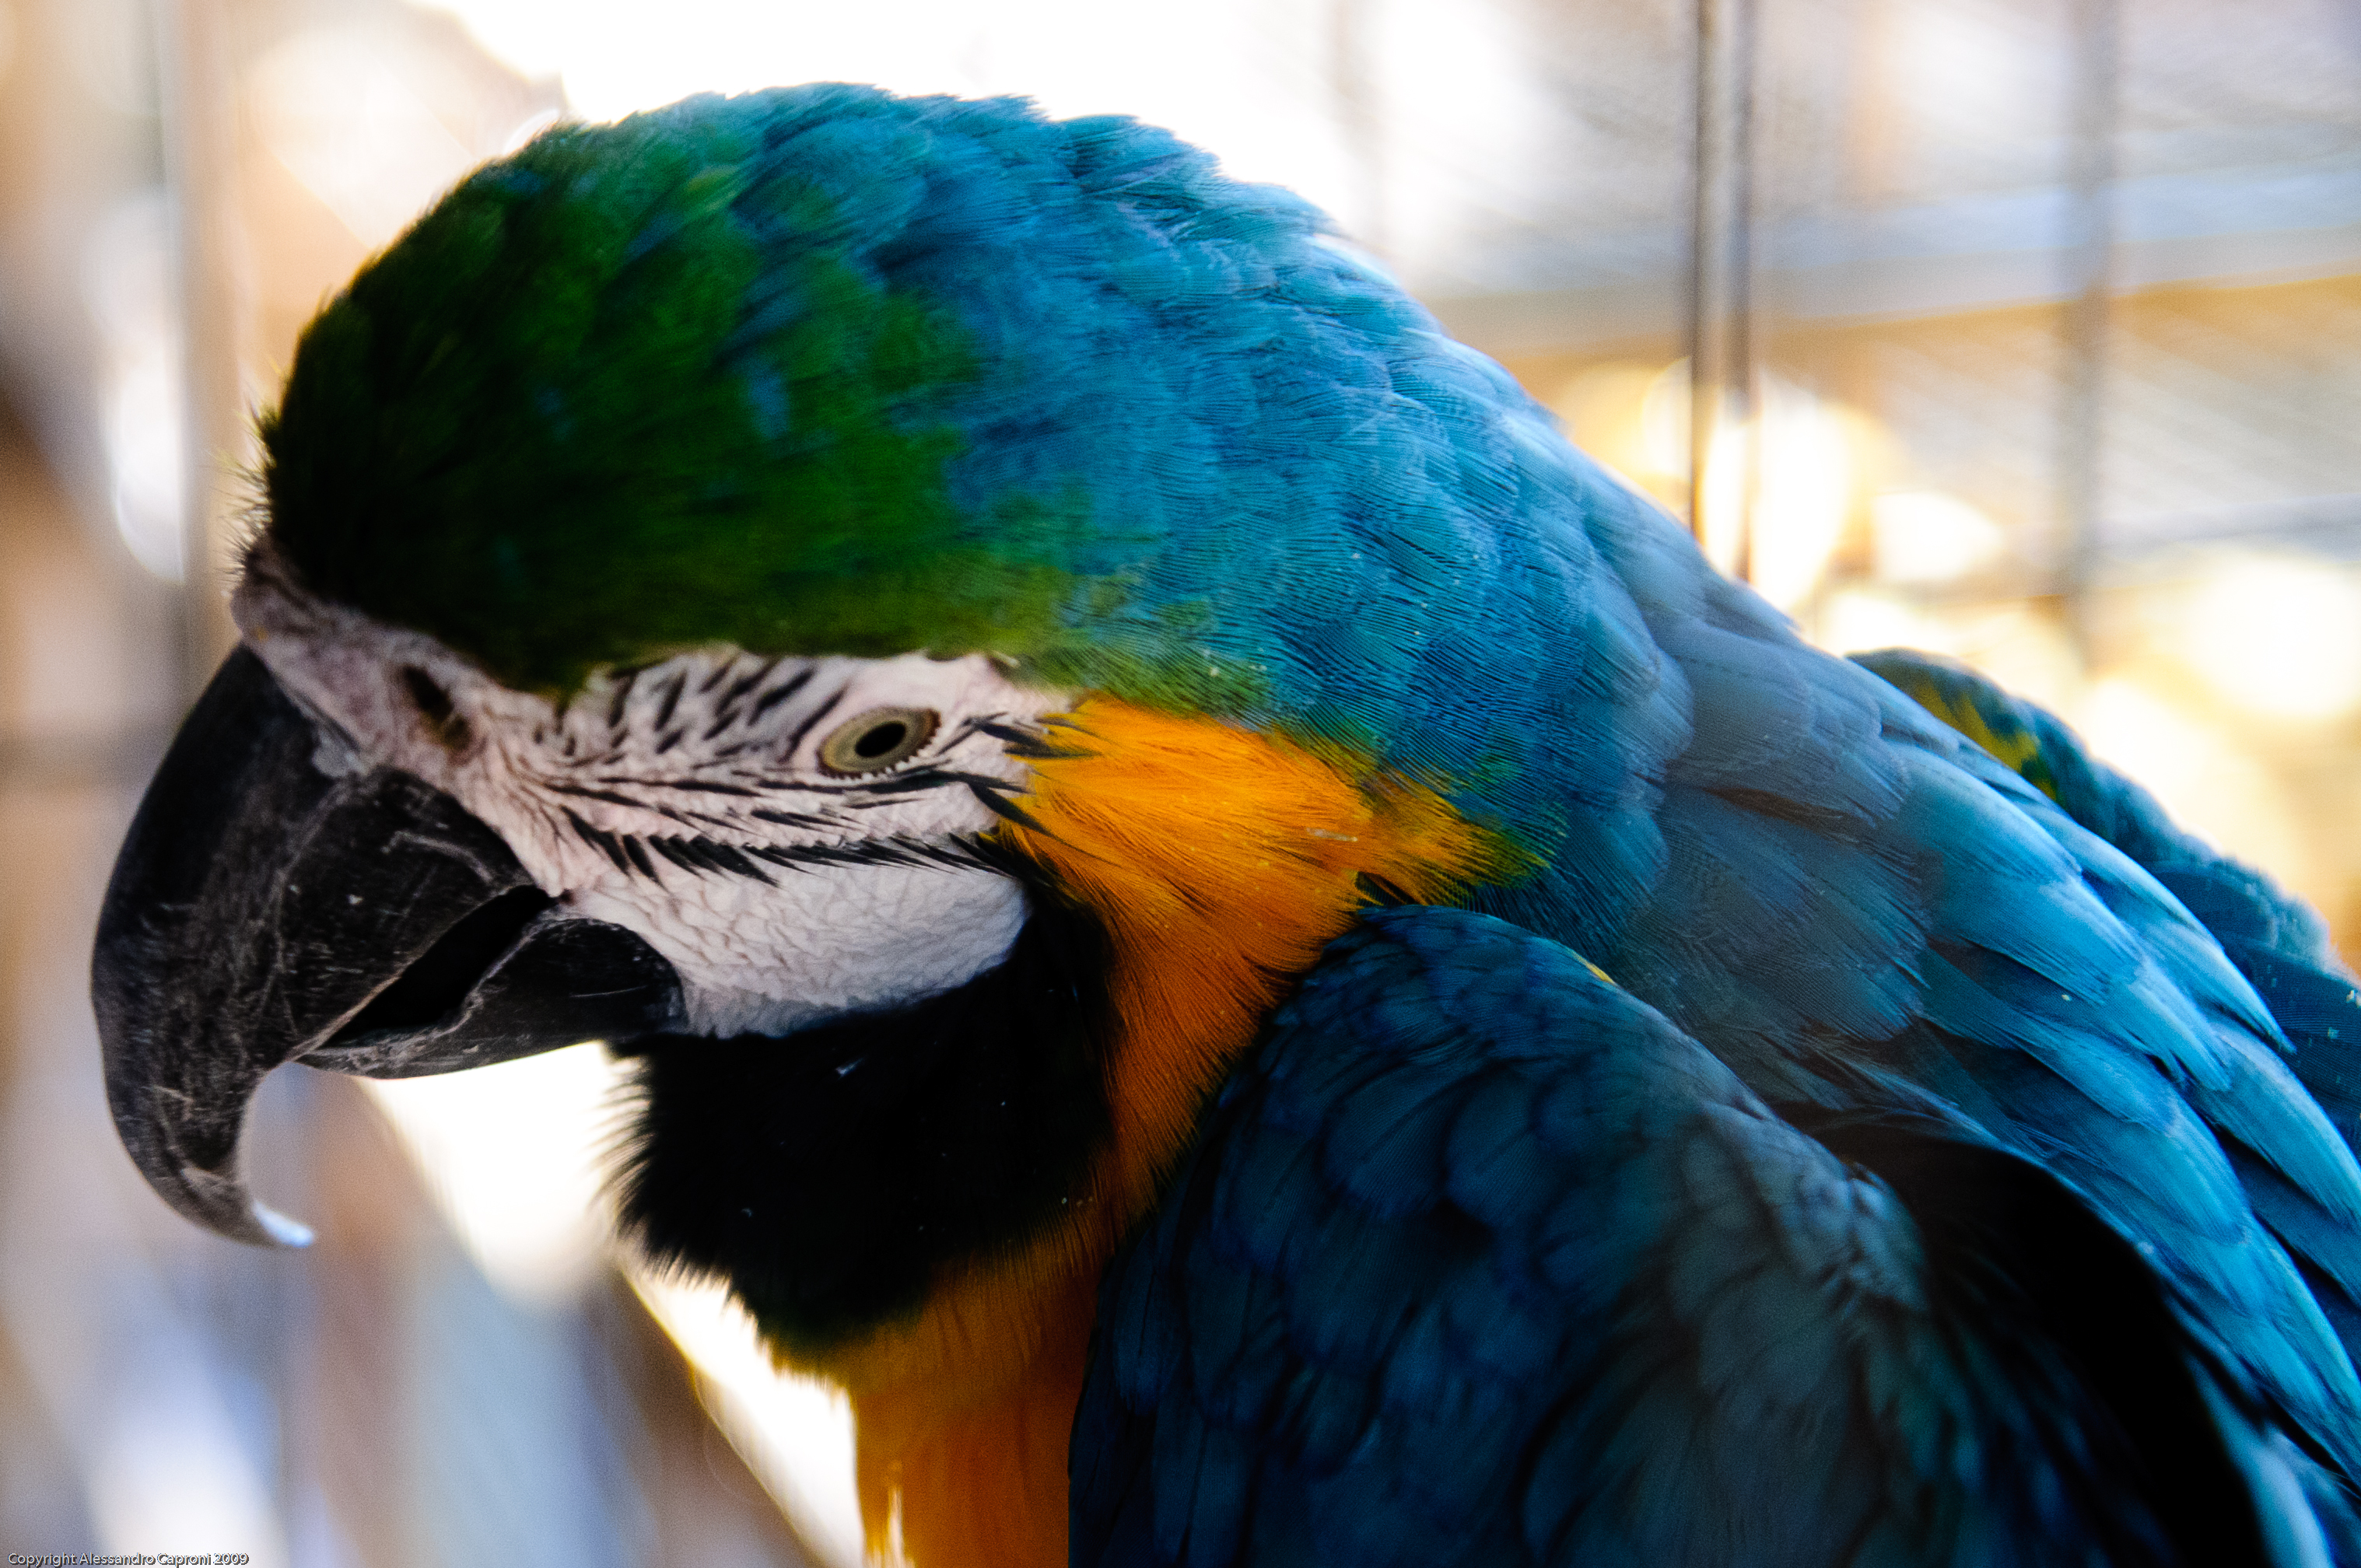
bird, wing, wildlife, beak, color, blue, nikon, fauna, lorikeet, macaw, close up, vertebrate, parrot, tamron, parakeet, nikond300, d300, common pet parakeet